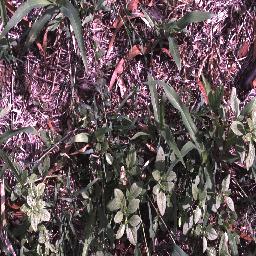
Label: negative